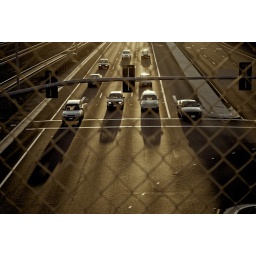
looking through the suicide fence at stop light below the whisman bridge in mountain view, ca.